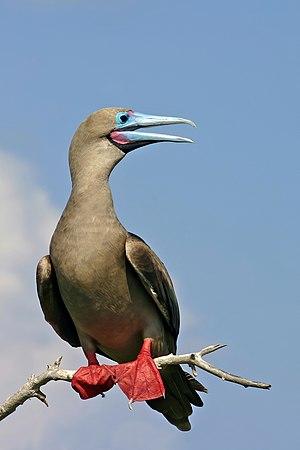
Cette liste des oiseaux au Canada provient de Bird Checklists of the World en date du mois de juillet 2018.